Looney Tunes Cartoons

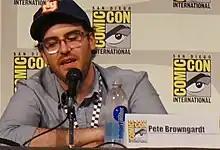
Peter Browngardt came up with the idea with rebooting the Looney Tunes in its classic 1940s form.

In 2017, after Peter Browngardt finished "Uncle Grandpa" for Cartoon Network, he met with Audrey Diehl, the creative executive at Warner Bros., at a lunch meeting. They discussed a project in which he was not interested, and as they wrapped up lunch, Pete said, "You know, what I really want to do is to direct a "Looney Tunes" short". She was surprised that he was a fan of "Looney Tunes" and booked him a meeting with studio president, Sam Register. Browngardt expressed that he wanted to direct it in the spirit of the classic 1940s cartoons. He then began casting, hiring Eric Bauza, and as an admirer of Jim Soper's art on Instagram, hired him as a character designer.